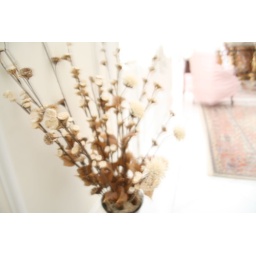
Some flowers in my aunt's house in Mashhad